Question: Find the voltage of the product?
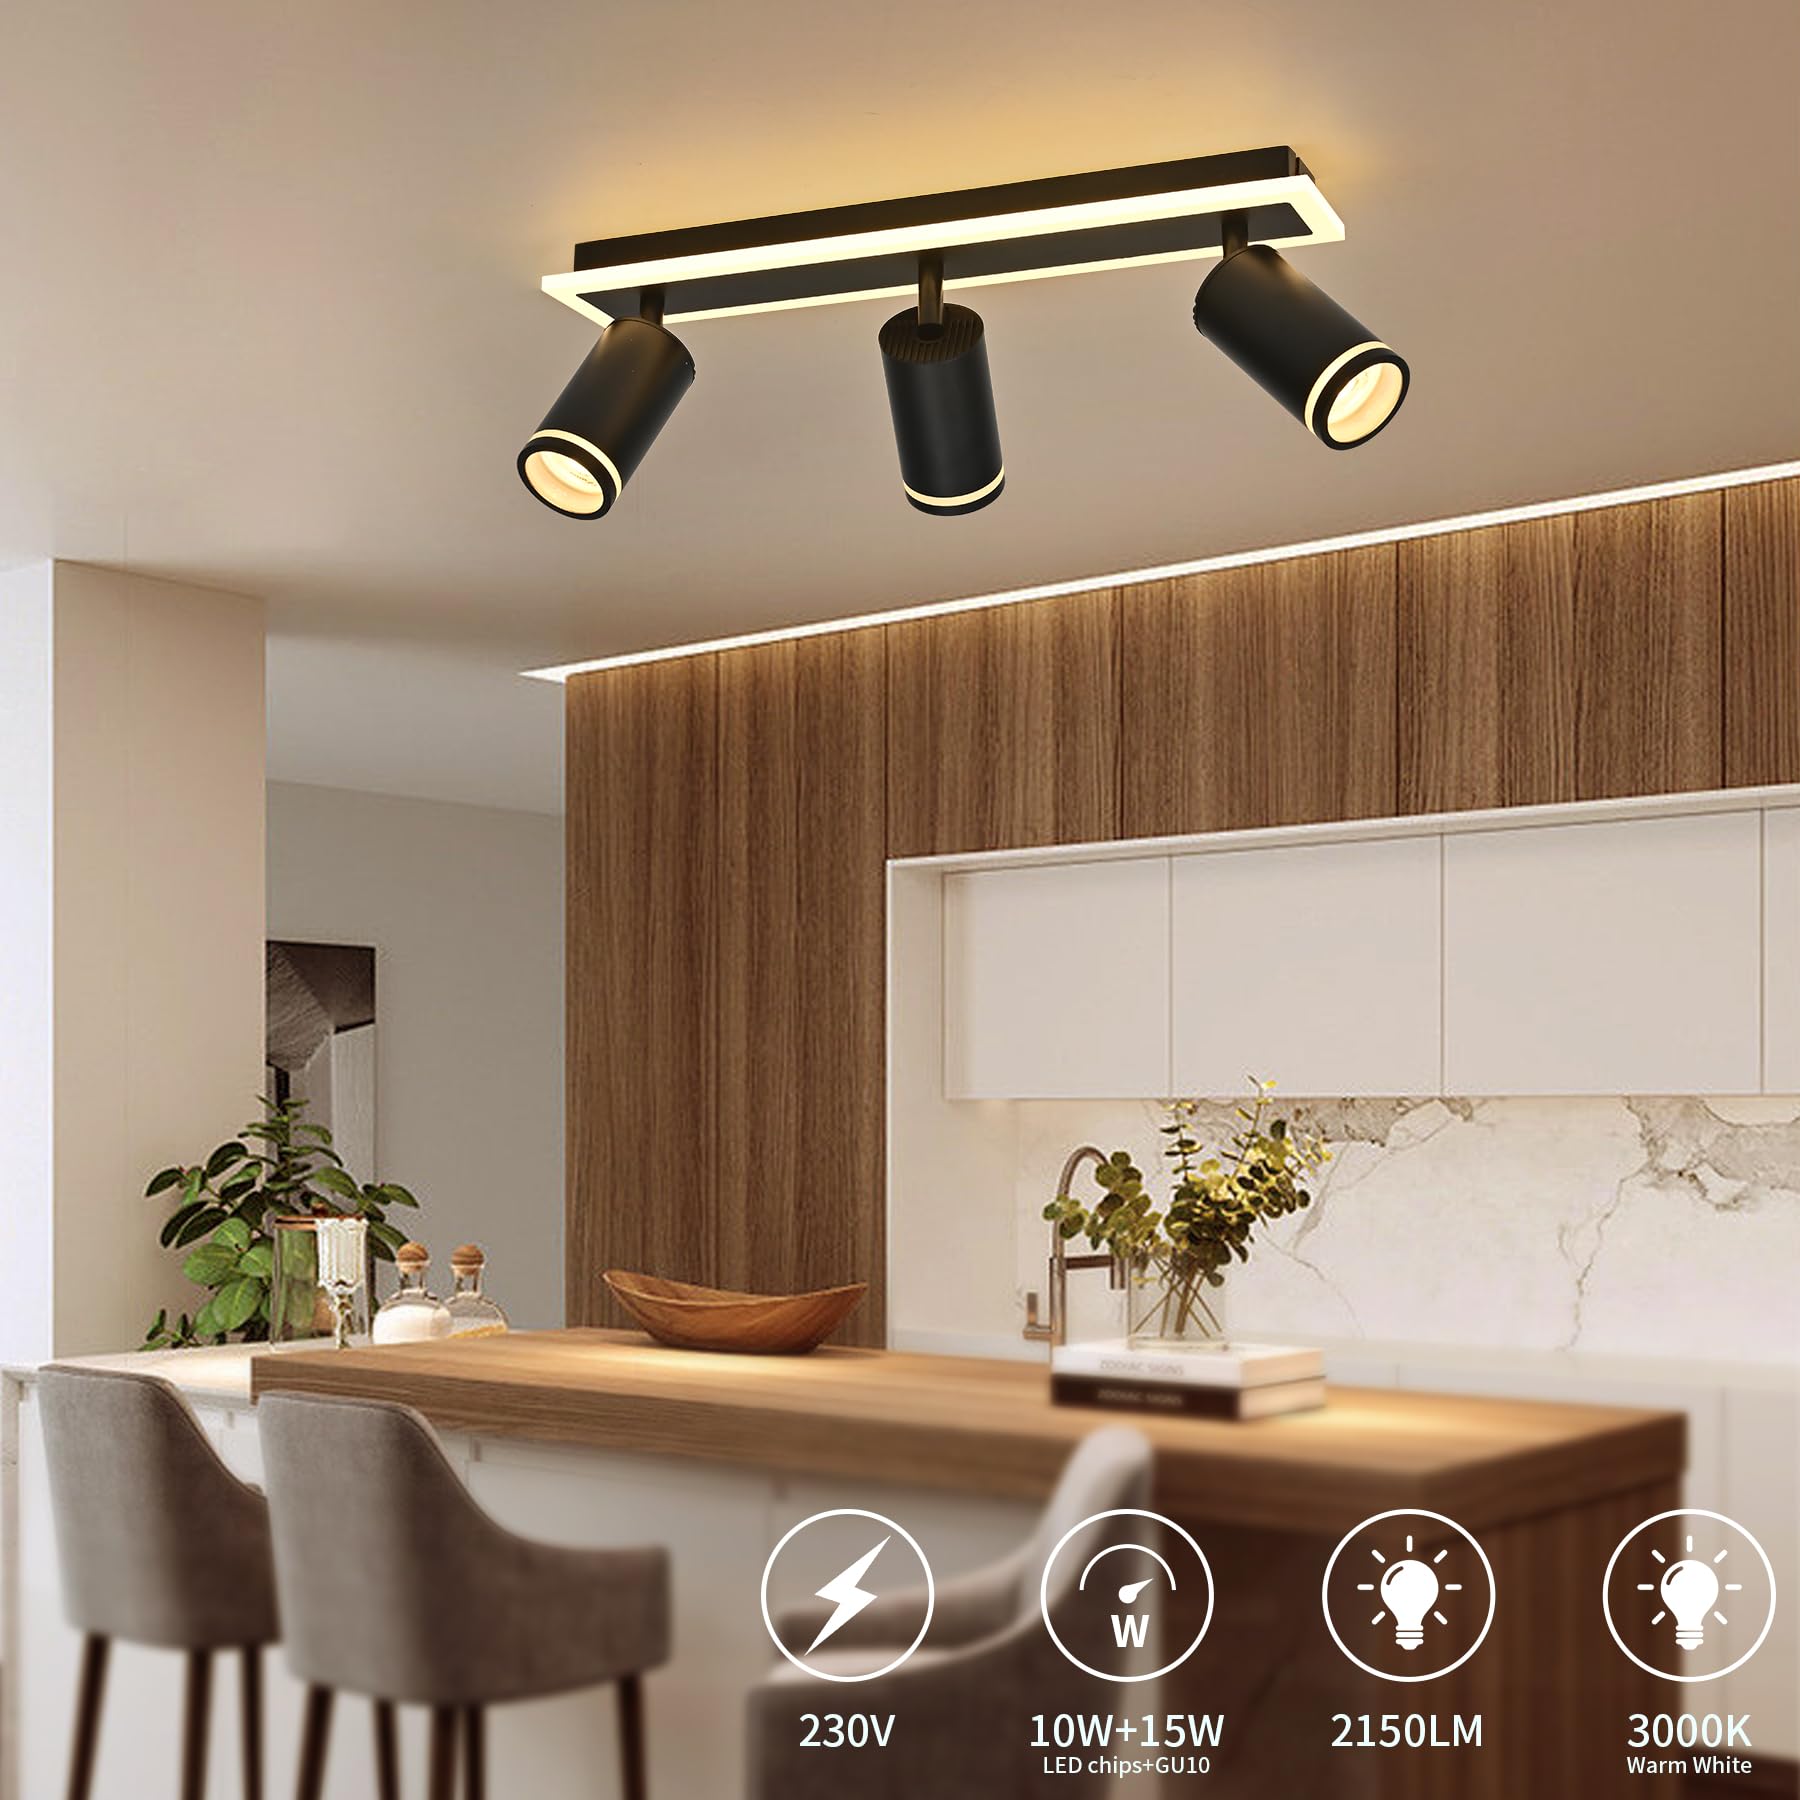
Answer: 230.0 volt